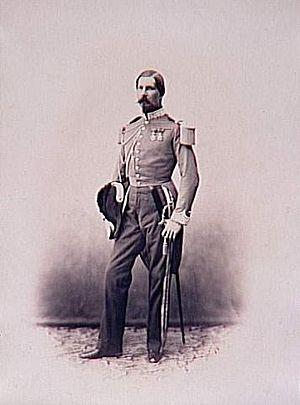
Portrait du baron Tascher de la Pagerie, officier d'ordonnance de l'Empereur Napoléon III et Maréchal-des-logis de la Maison de l'Empereur.
La famille de Tascher, ou Tascher de La Pagerie, est une famille de la noblesse française, originaire du Perche. Elle a formé deux branches principales. La branche ainée de la Pagerie, après un passage dans le Blésois, s'est établie vers 1730 en Martinique. Elle s'est éteinte en ligne masculine en 1993. La branche cadette était fixée à Bellême et s'est éteinte en 1964.